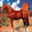
Label: horse